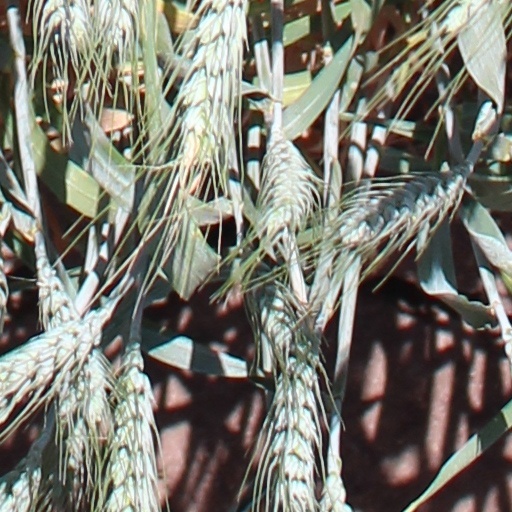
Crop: wheat